Battle of Vimy Ridge

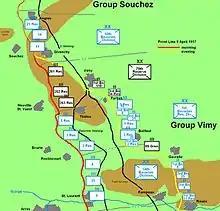
German dispositions at Vimy Ridge on the first day of the battle

The experience of the Battle of the Somme led the German command to conclude that the policy of rigidly defending a trench position was no longer effective against the firepower that the Entente armies had accumulated. Ludendorff published a new defensive doctrine in December 1916, in which deeper defences were to be built, within which the garrison would have room to manoeuvre, rather than rigidly holding successive lines of trenches. Along Vimy Ridge, the German forces had spent two years constructing fortifications designed for rigid defence. An extensive network of tunnels and trenches south of Neuville St Vaast was known as "The Labyrinth". Little reconstruction based upon the new defence-in-depth doctrine had been accomplished by April 1917 because the terrain made it impractical.